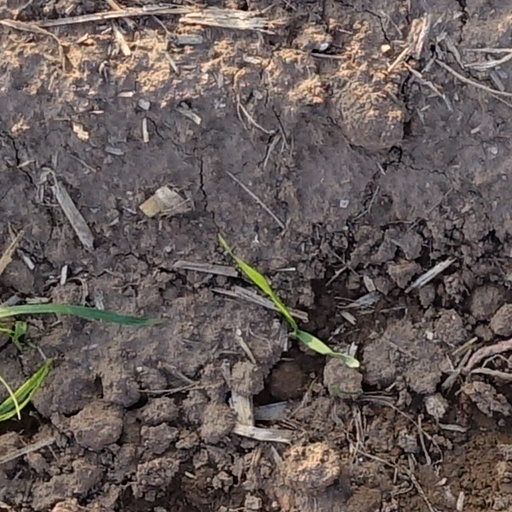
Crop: wheat